Hoi Ha Wan

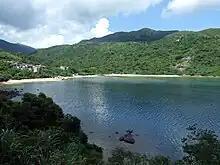
Hoi Ha Wan.

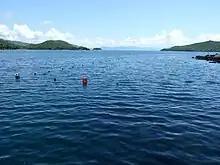
Hoi Ha Wan.

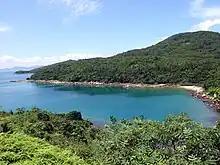
Wan Tsai peninsula bordering Hoi Ha Wan.

Hoi Ha Wan or Jone's Cove is a bay at the north of Sai Kung Peninsula. It is part of Hoi Ha Wan Marine Park, a marine park in Hong Kong. The village of Hoi Ha is located on the innermost shore of Hoi Ha Wan.